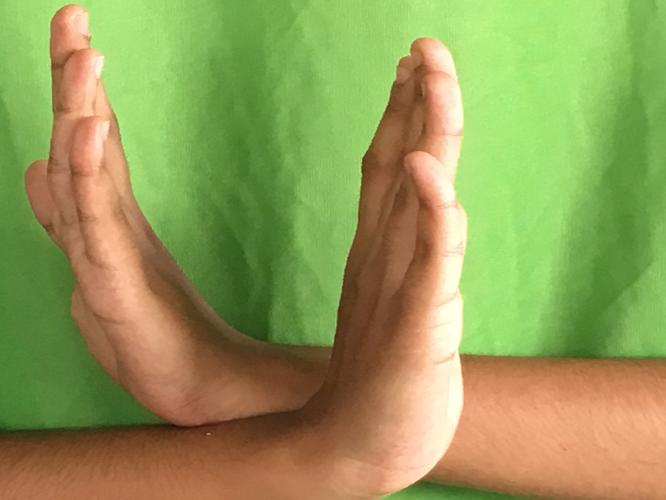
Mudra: Swastikam
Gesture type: double_hand